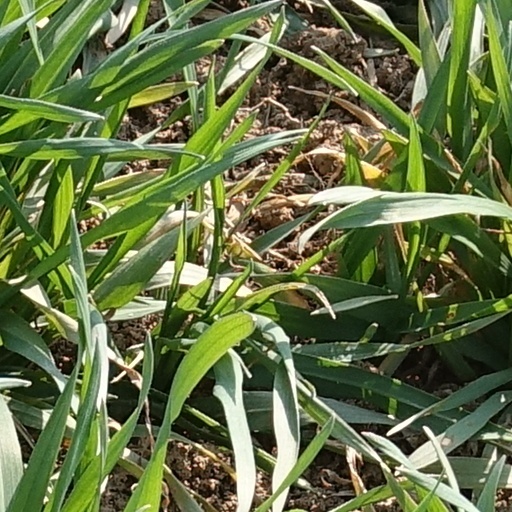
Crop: wheat